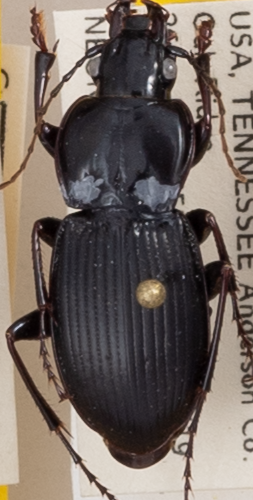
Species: Cyclotrachelus sigillatus
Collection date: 2021-07-21
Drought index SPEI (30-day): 0.39
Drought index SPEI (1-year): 0.17
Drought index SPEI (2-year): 1.526